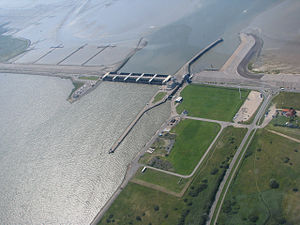
Ejderdæmningen
Ejderdæmningen
Ejderdæmningen ligger ved mundingen af Ejderen i nærheden af byen Tønning i det sydvestlige Sydslesvig. Formålet er landets beskyttelse mod stormfloder og regulering af vandstanden i Ejderen. Før oprettelsen af dæmningen påvirkede tidevandet Ejderens vandstand helt til Rendsborg. Sammen med en ligedel nyopført dige har dæmningen en længde på 4,9 km. Dæmningen formindskede dermed digelinjen ved Ejderens munding fra 60 km til nu kun 4,8 km.